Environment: real
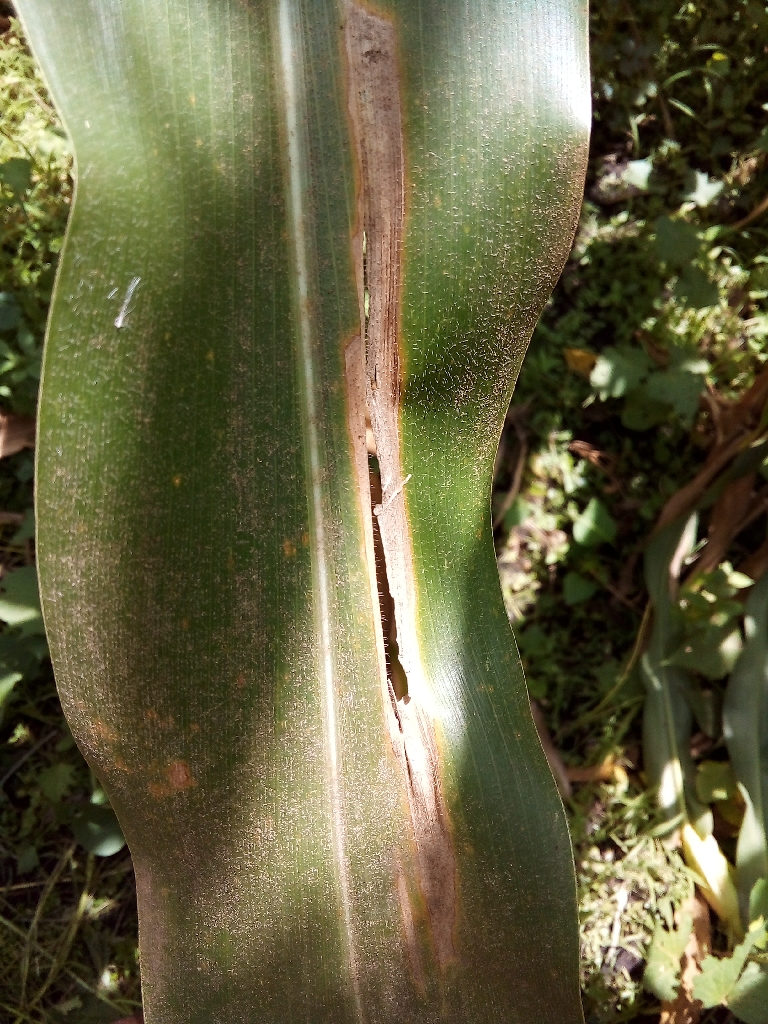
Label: northern_corn_leaf_blight